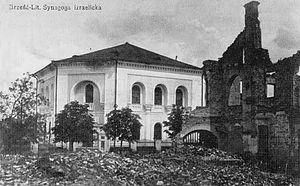
Brest, anciennement Brest-Litovsk puis Brest-sur-le-Boug, est une ville de Biélorussie et la capitale administrative de la voblast de Brest.
Le ghetto de Brest (Biélorussie) est un ghetto juif qui a existé au cours de la Seconde Guerre mondiale, pendant dix mois, du 16 décembre 1941 au 18 octobre 1942. Il s'est agi d’un lieu de déportation des Juifs de la ville de Brest, voblast de Brest, et des environs, suivant le processus de la Shoah consistant à rassembler par la force, en vue de les exterminer à court ou moyen terme, les Juifs à l'époque de l'occupation des territoires de l’Europe orientale par les forces armées du Troisième Reich.